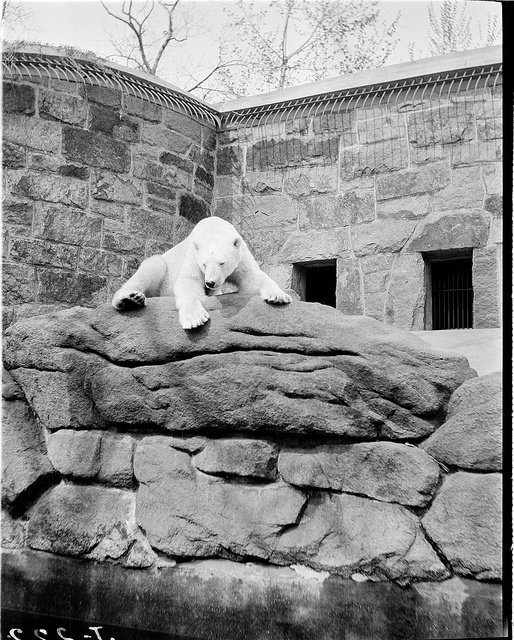
A large white polar bear laying on top of a pile of rocks.
A polar bear rests on the edge of some rocks that overlook the water.
a white bear is laying up on a rock
Is this polar bear going to jump down into the water?
A black and white picture of a polar bear on a rock at the zoo.